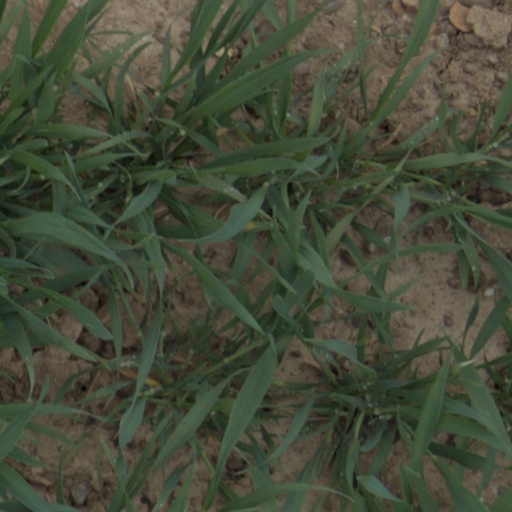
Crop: wheat